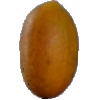
Label: Cucumber Ripe 2